American Murder Song

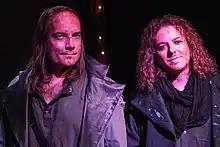
Zdunich and Hendelman as Messrs. Tender and Storm, respectively

American Murder Song's debut ballads are set in 1816 when severe climate abnormalities lowered global temperatures, which reduced American crop yields and "hastened the country's violent Westward Expansion." "The Year Without A Summer" was first released as 4 extended play recordings (EPs) and multiple online videos that introduced characters from the songs, including "Pretty Lavinia," about America's first purported female serial killer, Lavinia Fisher. The videos featured performances by cult music stars like Arch Enemy’s Alissa White-Gluz as Pretty Lavinia, Aurelio Voltaire as lothario wife-killer Unwed Henry, and Chibi, front woman of The Birthday Massacre, as Sweet Rosalie, an "escaped mental patient who leaves a trail of dead in her wake."